Milan Šašić

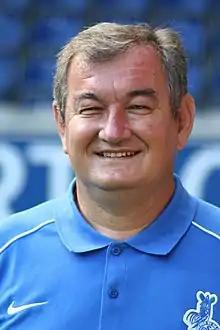
Šašić with MSV Duisburg

Milan Šašić (born 18 October 1958) is a Croatian football manager. Šašić has managed three clubs in the 2. Bundesliga for six seasons.